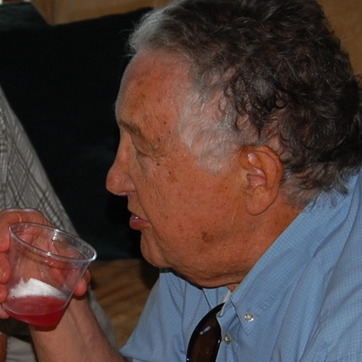
Material: skin